210th Rescue Squadron

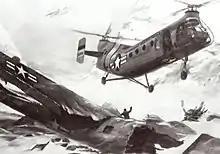
Artist's concept of a 10th Air Rescue Group SH-21 coming to the assistance of the crew of a 5040th Radar Evaluation Squadron TB-29 (44-70039) out of Elmendorf AFB that crashed in the Talkeetna Mountains, north of Anchorage, Alaska on 15 November 1957. Six were killed and four survived, kept alive by the least injured survivor. An SA-16 Orbits overhead, providing communications.

Expanded into the 10th Air Rescue Group on 14 November 1952, the Alaska Air Command unit expanded its detachments into squadrons. This resulted in the assignments of the 71st and 72d Air Rescue Squadrons to Elmendorf AFB; the 73d Air Rescue Squadron to Adak Naval Station, and the 74th Air Rescue Squadron to Ladd AFB. The 72d and 73d were inactivated in September and November 1953 in response to the withdrawal of Air Force units from the Aleutian Islands.